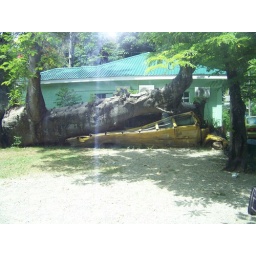
School bus crushed by tree after hurricane.